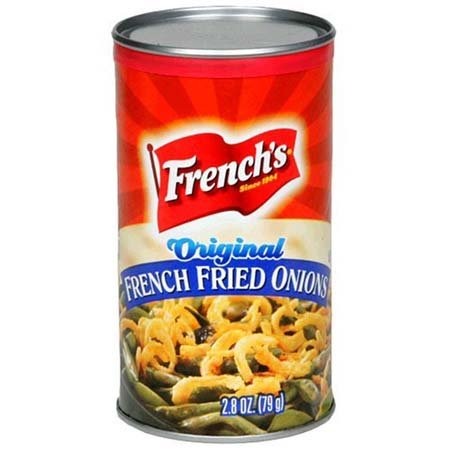
Item Name: French's Original French Fried Onions 6 oz (Pack of 12)12
Value: 72.0
Unit: Ounce

Price: 4.265